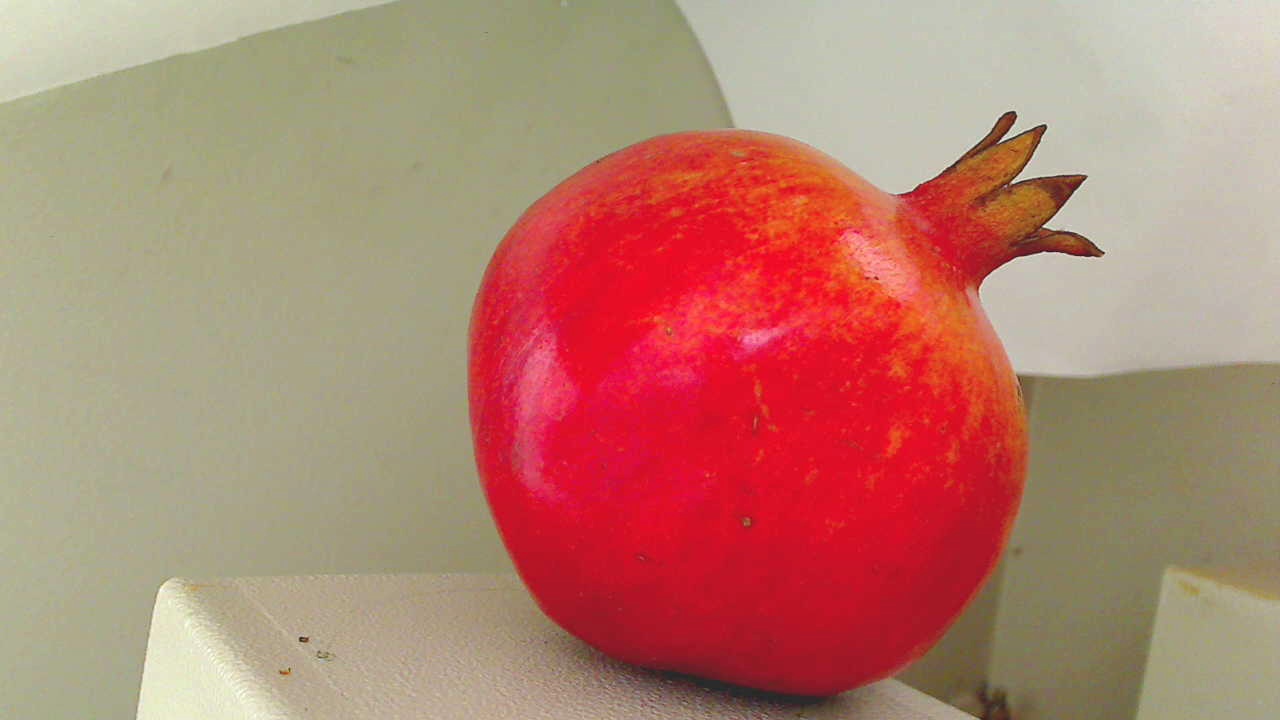
Grade: grade-1
Quality: quality-4